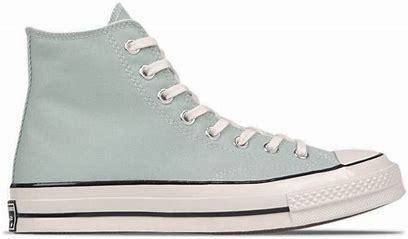
Brand: Converse
Model: Chuck 70 Canvas